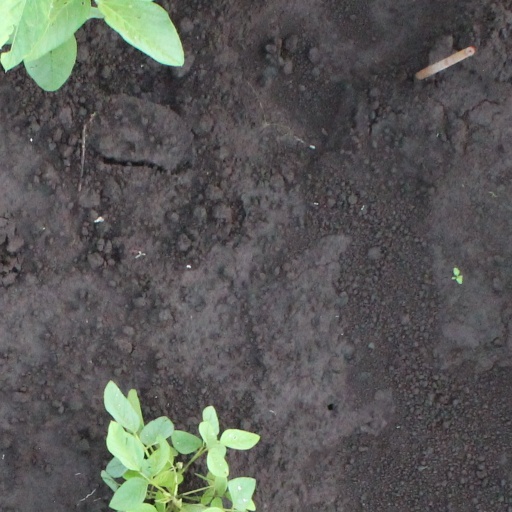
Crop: soybean